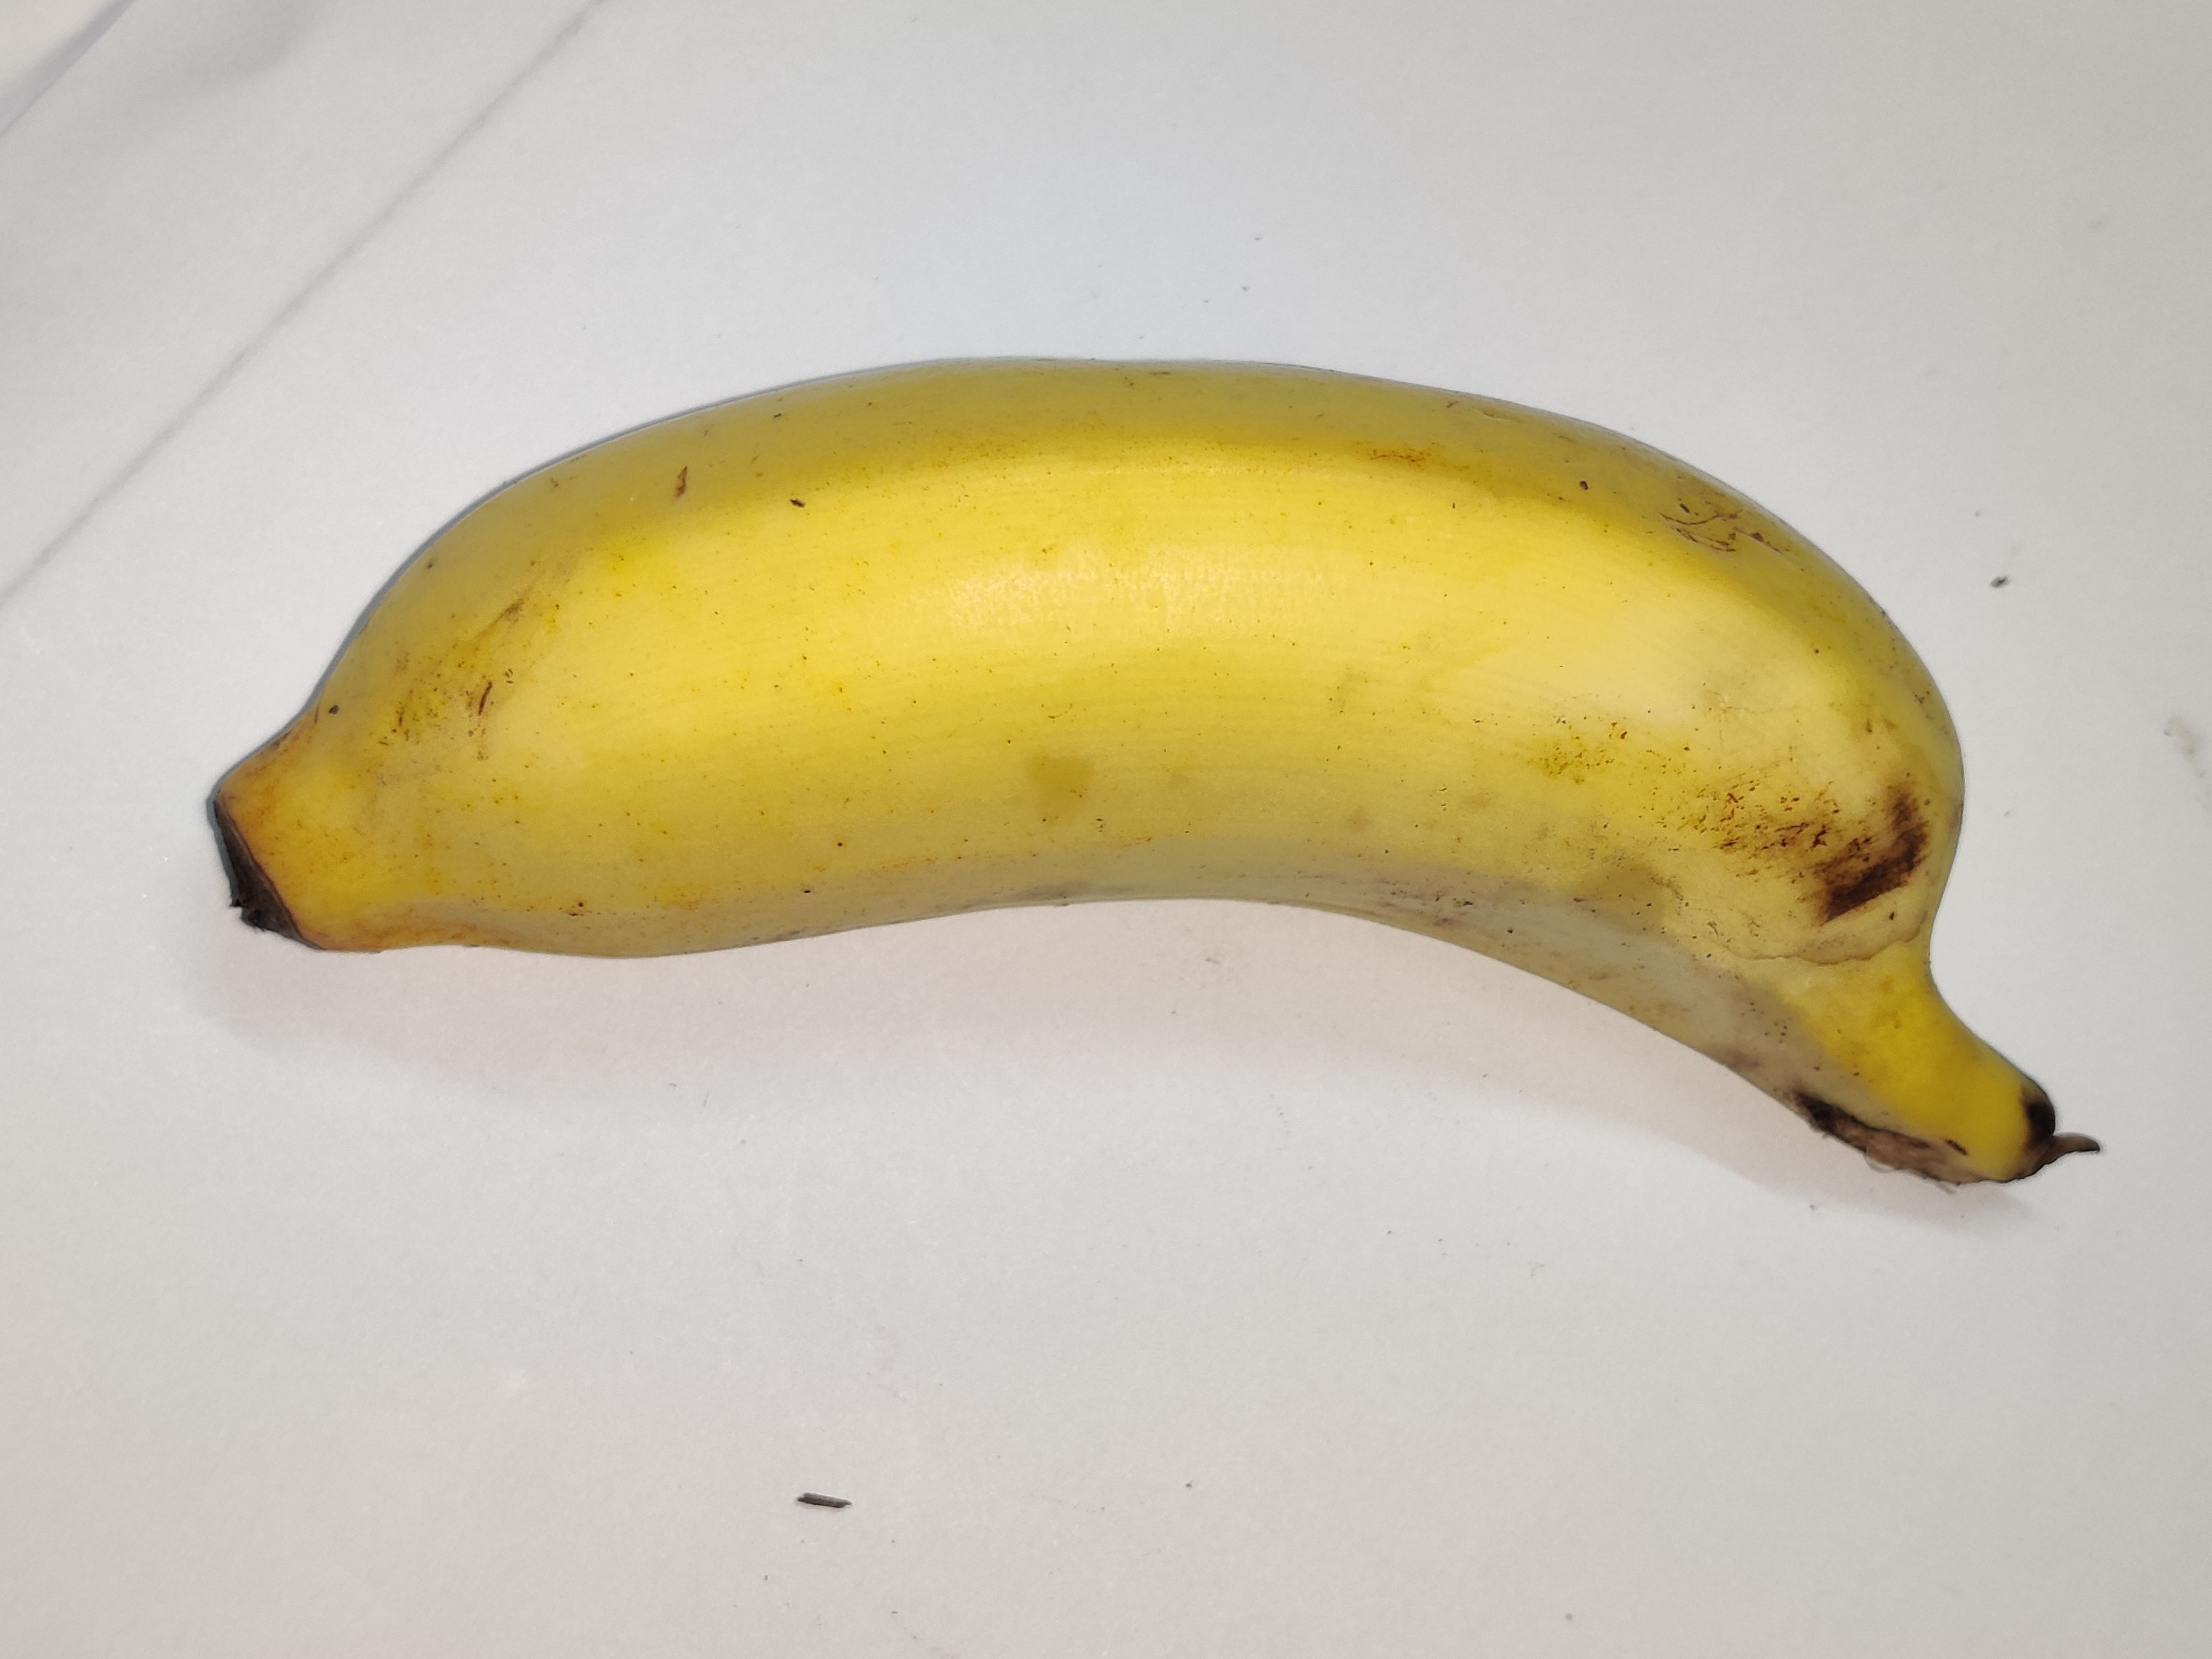
Fruit: banana
Grade: 1st-grade